Michael Winslow

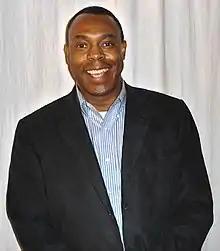
Winslow in 2008

Michael Leslie Winslow (born September 6, 1958) is an American actor, comedian, and beatboxer billed as The Man of 10,000 Sound Effects for his ability to make realistic sounds using only his voice. He is best known for his roles in all seven "Police Academy" films as Larvell Jones. He has also appeared in: "Spaceballs", "Cheech and Chong's Next Movie", "Nice Dreams", "The Love Boat", and commercials for Cadbury and GEICO.